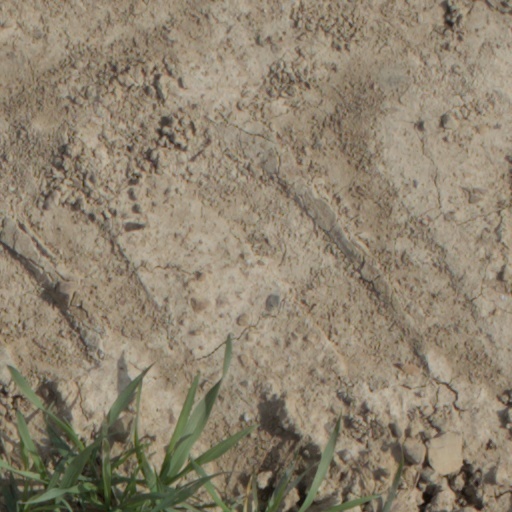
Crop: wheat